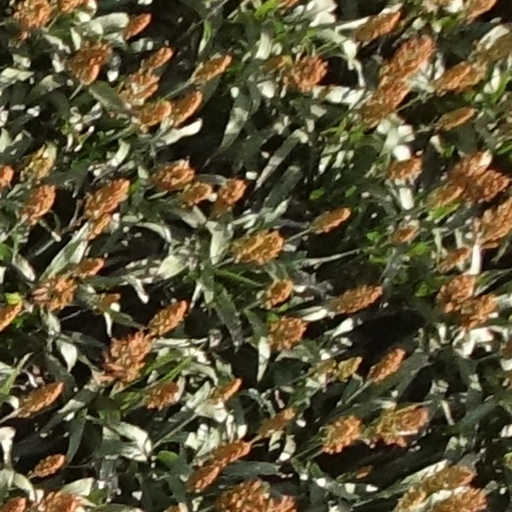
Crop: sorghum